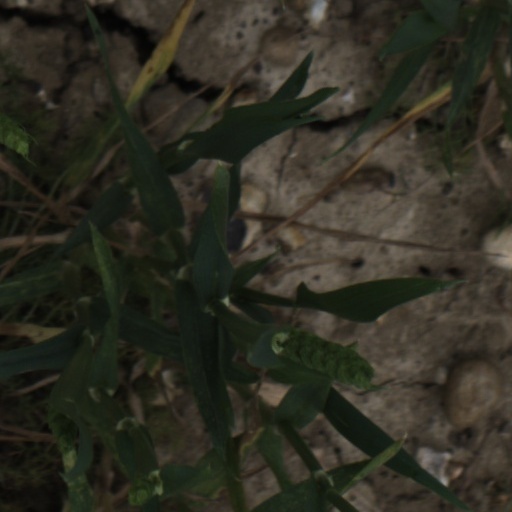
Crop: wheat